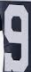
Number: 9